Chip Troiano

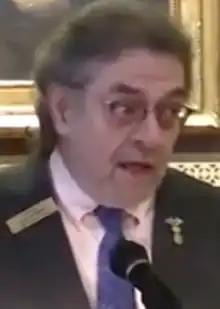
Troiano in 2020

Joseph "Chip" Troiano is an American politician who has served in the Vermont House of Representatives since 2014.